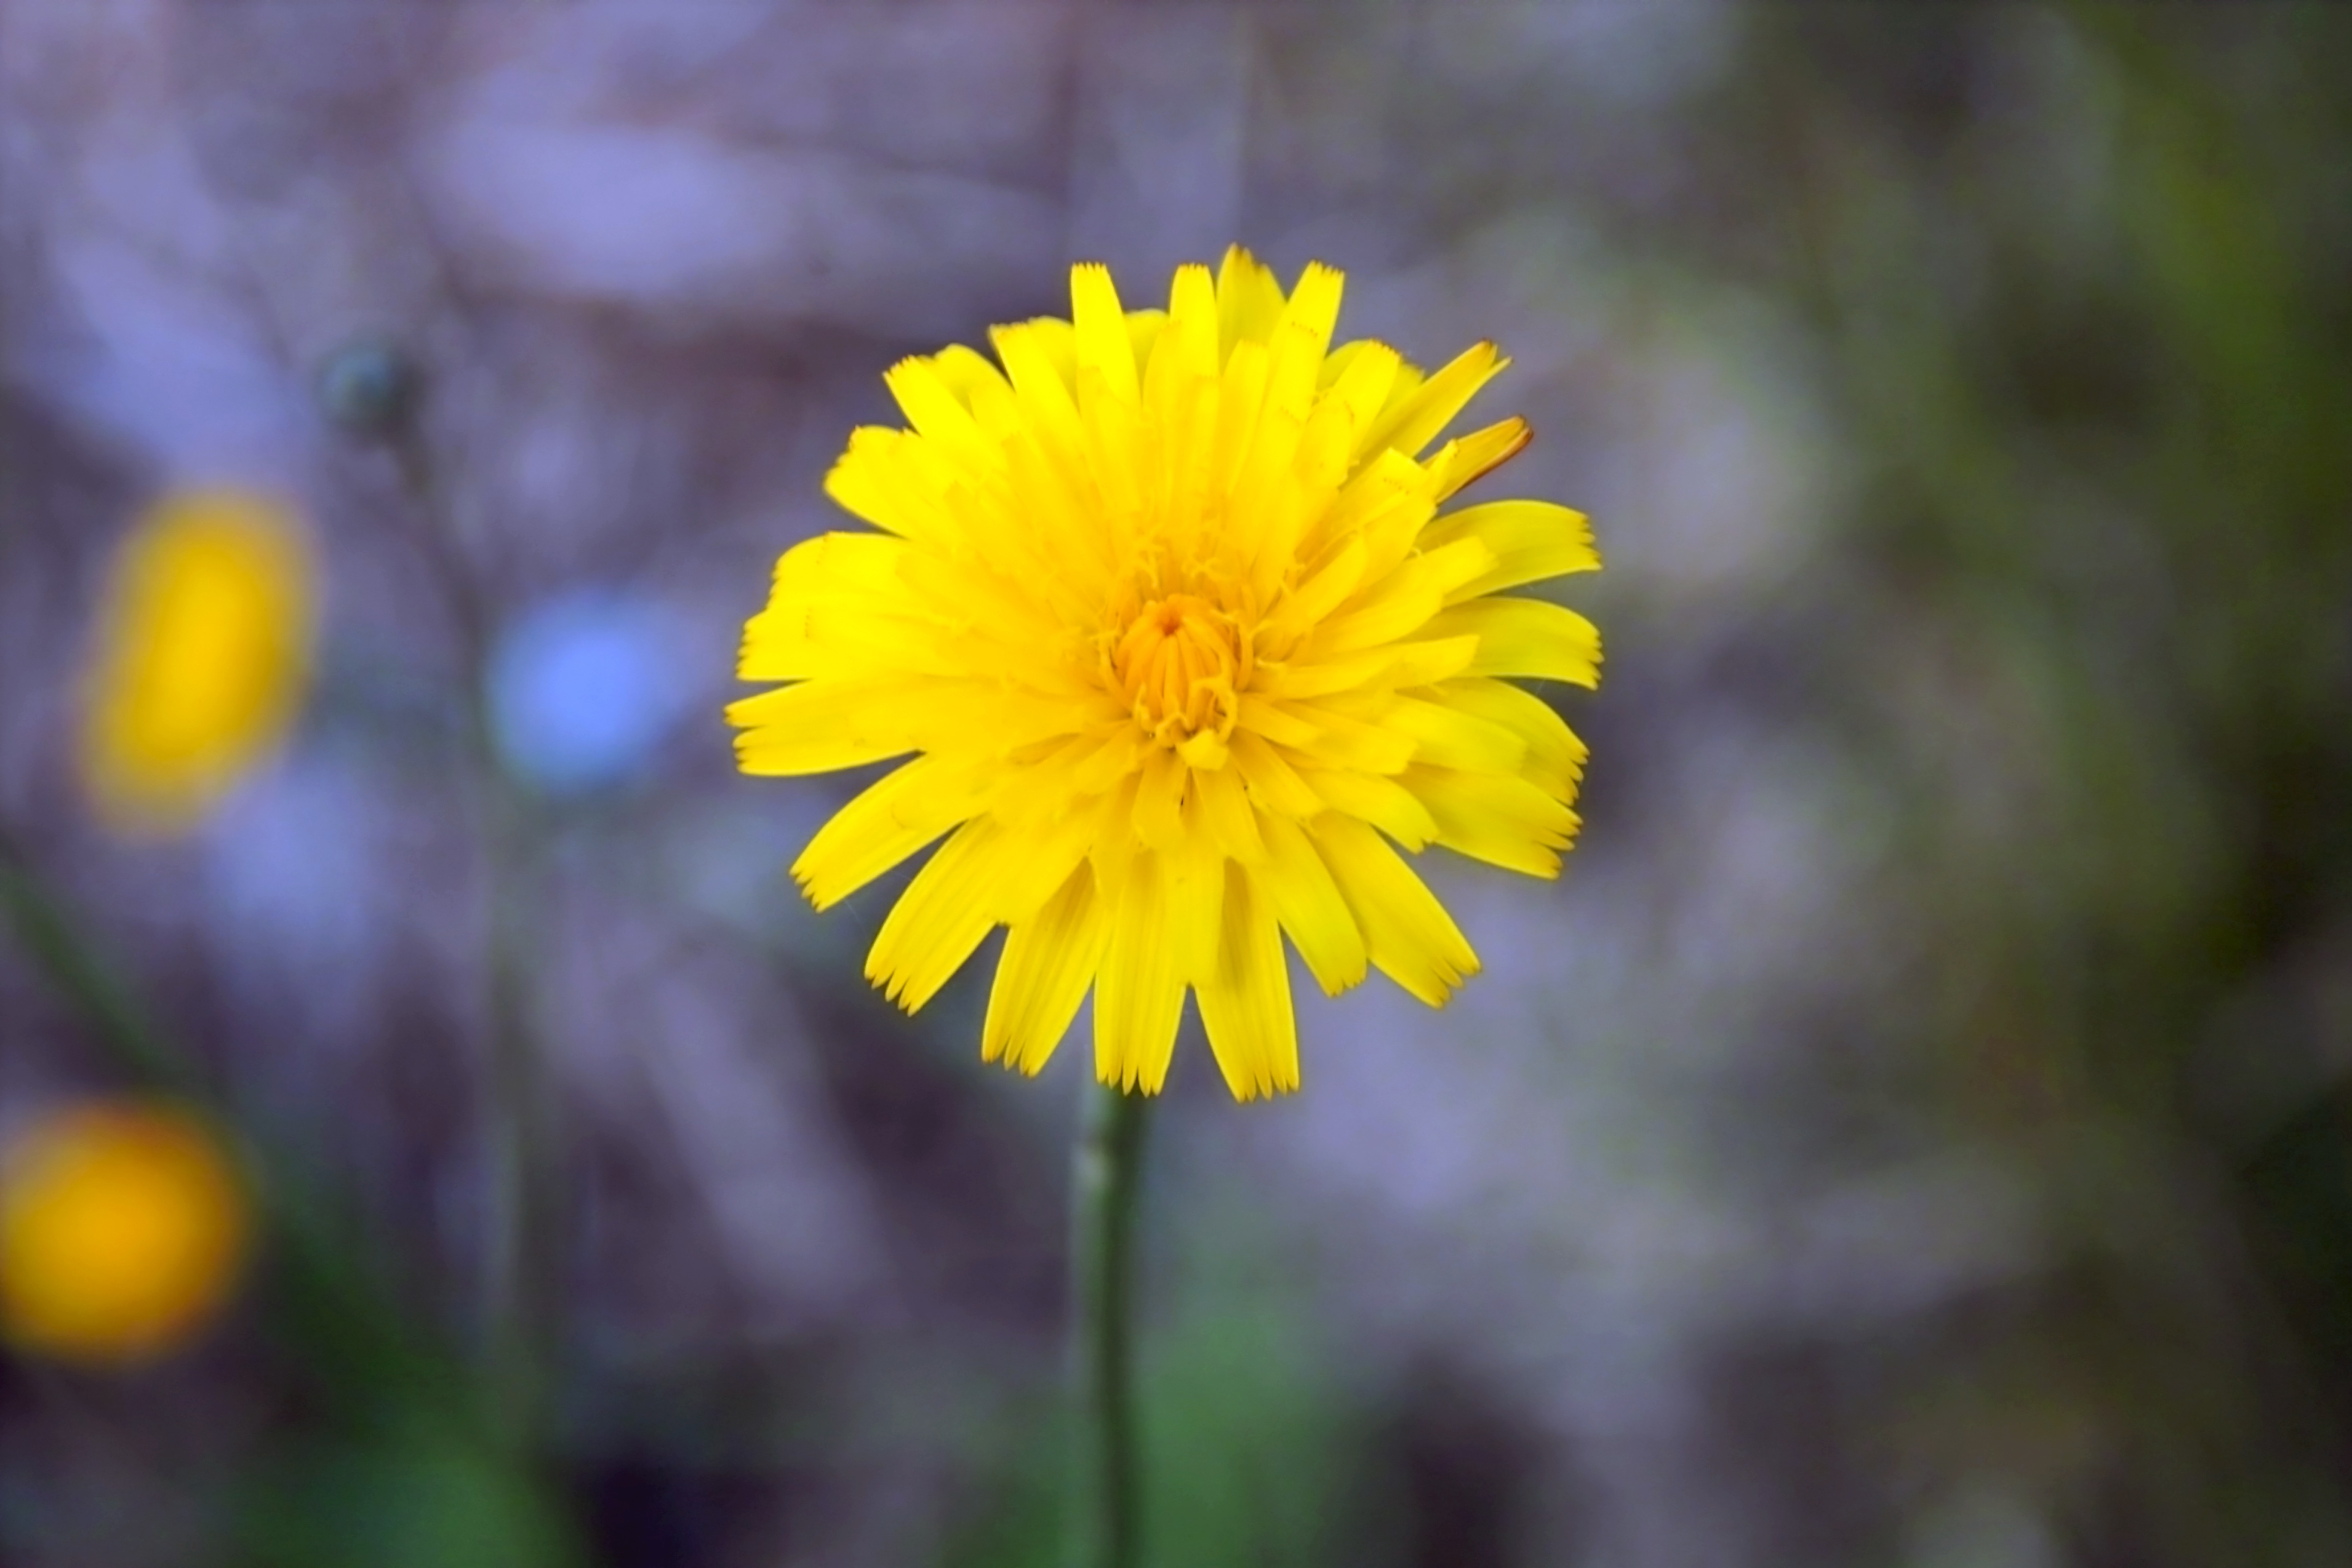
nature, plant, field, dandelion, sunlight, flower, petal, daisy, botany, yellow, flora, yellow flower, wildflower, close up, outdoors, macro photography, flowering plant, daisy family, plant stem, land plant